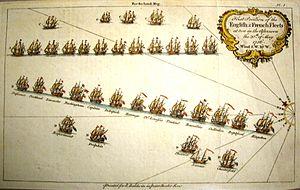
Position des flottes françaises et anglaises à la bataille de Minorque en 1756.
Ce qui suit est l'ordre de bataille des forces militaires en présence lors de la bataille de Minorque (1756), qui eut lieu le 20 mai 1756 pendant la guerre de Sept Ans.
L'Amiral John Byng, est un officier de marine britannique. Entré dans la Royal Navy à l'âge de treize ans, il prend part à la bataille du cap Passaro en 1718. Pendant les trente années qui suivent, il se construit une réputation d'officier de marine de qualité et est promu Vice-Admiral en 1747. Byng est surtout connu pour la perte de Minorque en 1756 au début de la guerre de Sept Ans. Les vaisseaux dont il disposait nécessitaient des réparations et il est relevé de son commandement avant d'avoir pu les effectuer ou faire parvenir sur place les renforts dont il avait besoin. Il passe en cour martiale et est jugé coupable de n'avoir pas fait « tout son possible » pour empêcher Minorque de tomber aux mains des Français à la suite de la bataille de Minorque. Il est condamné à mort et exécuté le 14 mars 1757.